Baekho (singer)

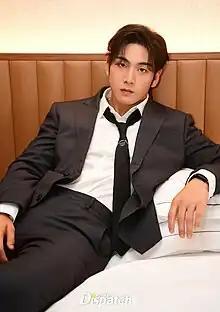
Baekho in October 2022

Kang Dong-ho (born July 21, 1995), known professionally as Baekho, is a South Korean singer-songwriter, record producer, and musical theatre actor. Formerly the main vocalist and music producer of South Korean boy group NU'EST, Baekho made his debut as a solo artist in October 2022 with the release of his first extended play "Absolute Zero". Known for his powerhouse vocals and powerful physique, he has been dubbed the "Sexy Icon" of his generation.